Volvo FH

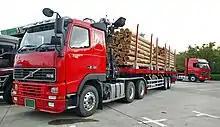
A first generation FH16 prime mover

There were two models, FH12 and FH16 which shared common cabs and chassis. The FH12 won "Truck of the year" award in 1994. The 16-litre engine, gearboxes, and the driveline were carried over from the previous generation, albeit with improvements and additional features including all-new Volvo engine management and its diagnostics for the D12A engine.